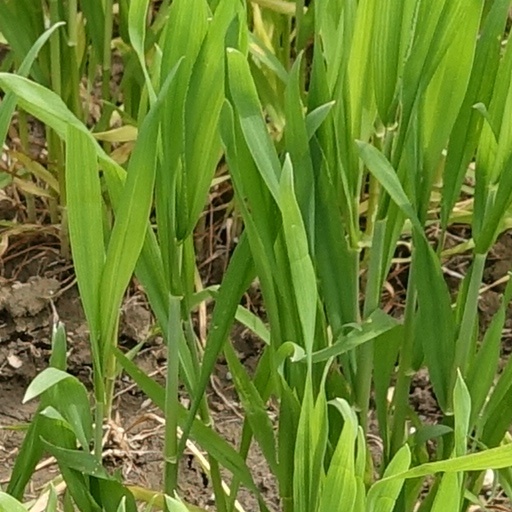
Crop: wheat